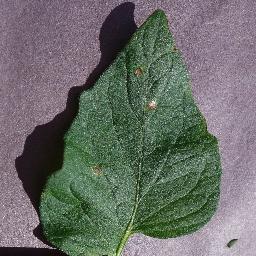
Label: Tomato___Target_Spot